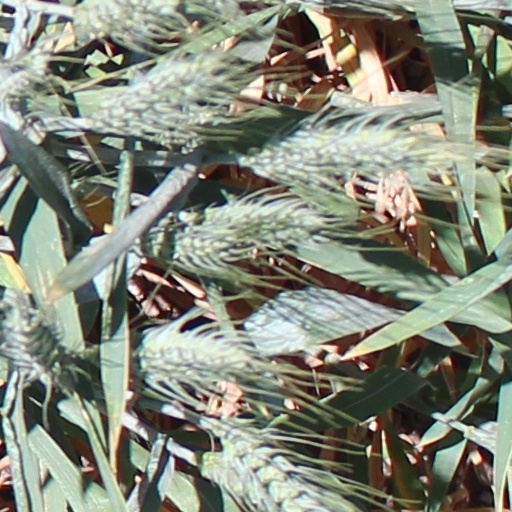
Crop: wheat